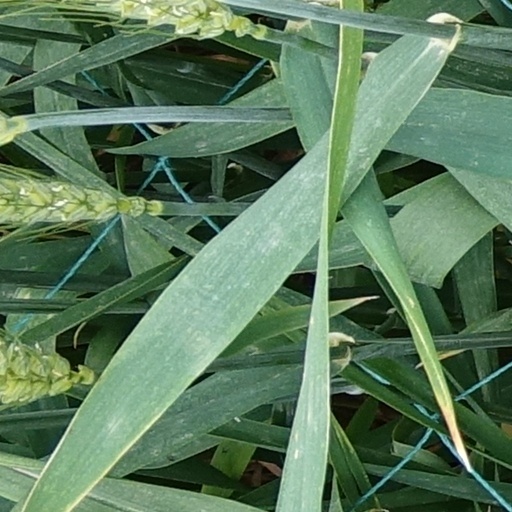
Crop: wheat